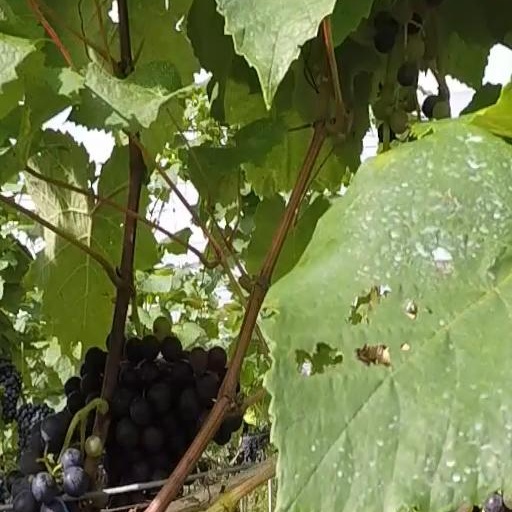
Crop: grape